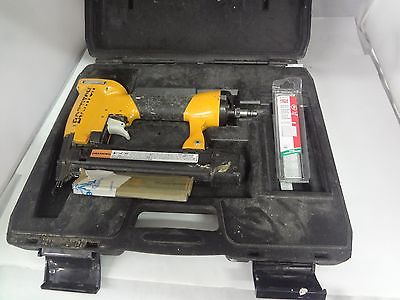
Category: stapler